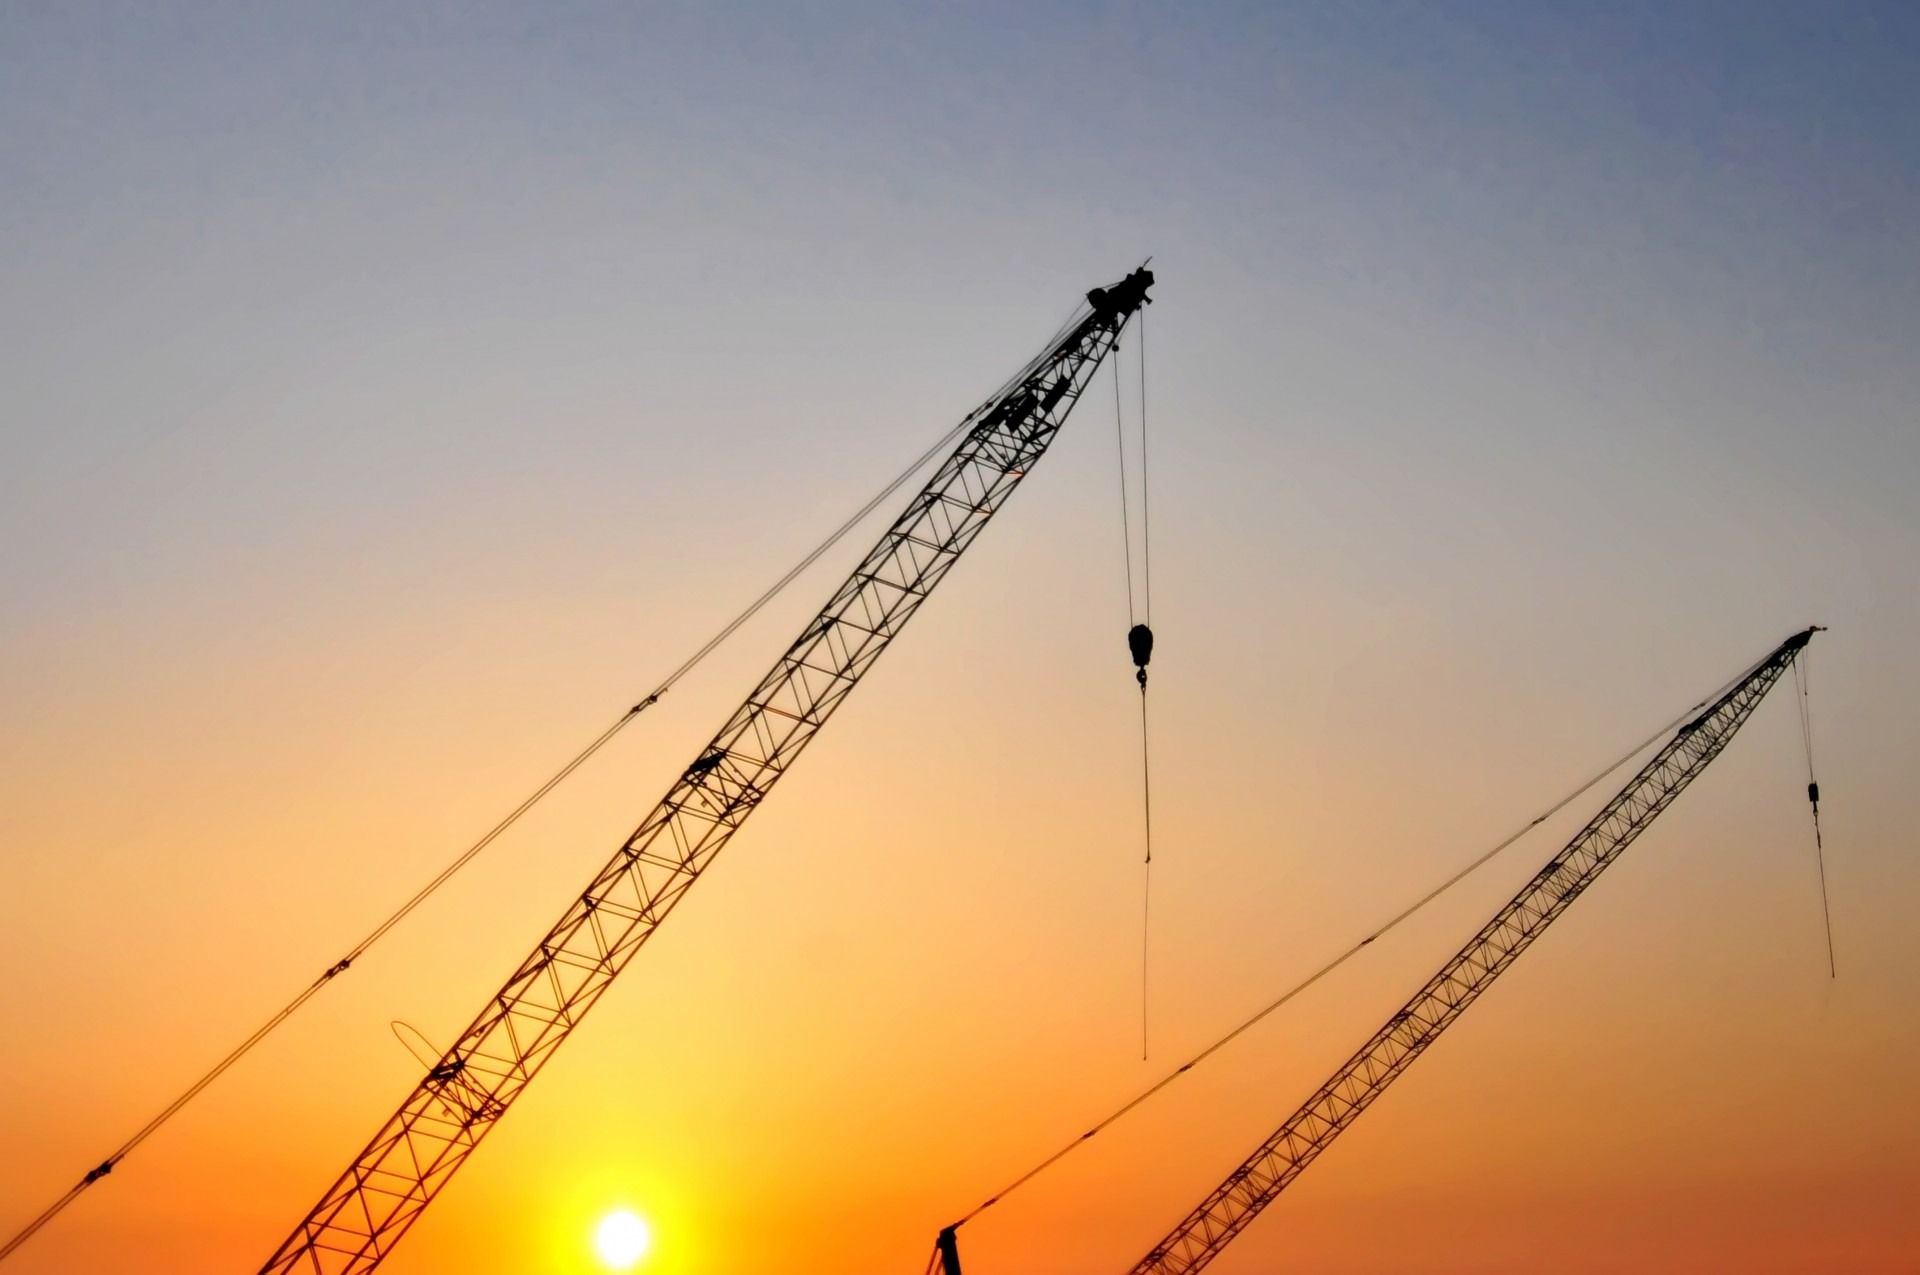
outdoor, architecture, growth, sky, sunset, morning, building, dawn, dusk, orange, construction, line, high, equipment, mast, color, industrial, machine, industry, business, electricity, lift, mechanical, bright, crane, backlit, estate, lifting, shape, development, beginning, transmission tower, construction equipment, overhead power line, elevating